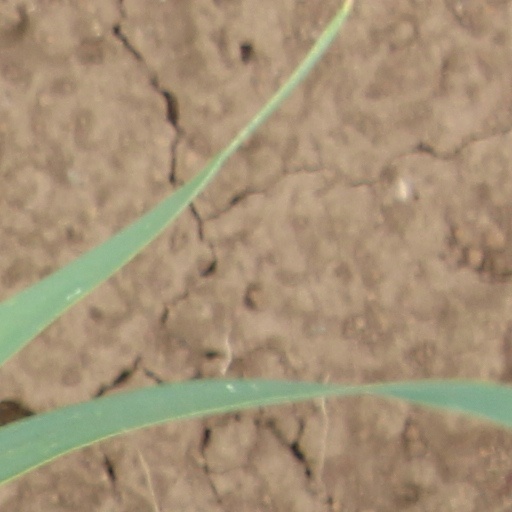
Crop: wheat